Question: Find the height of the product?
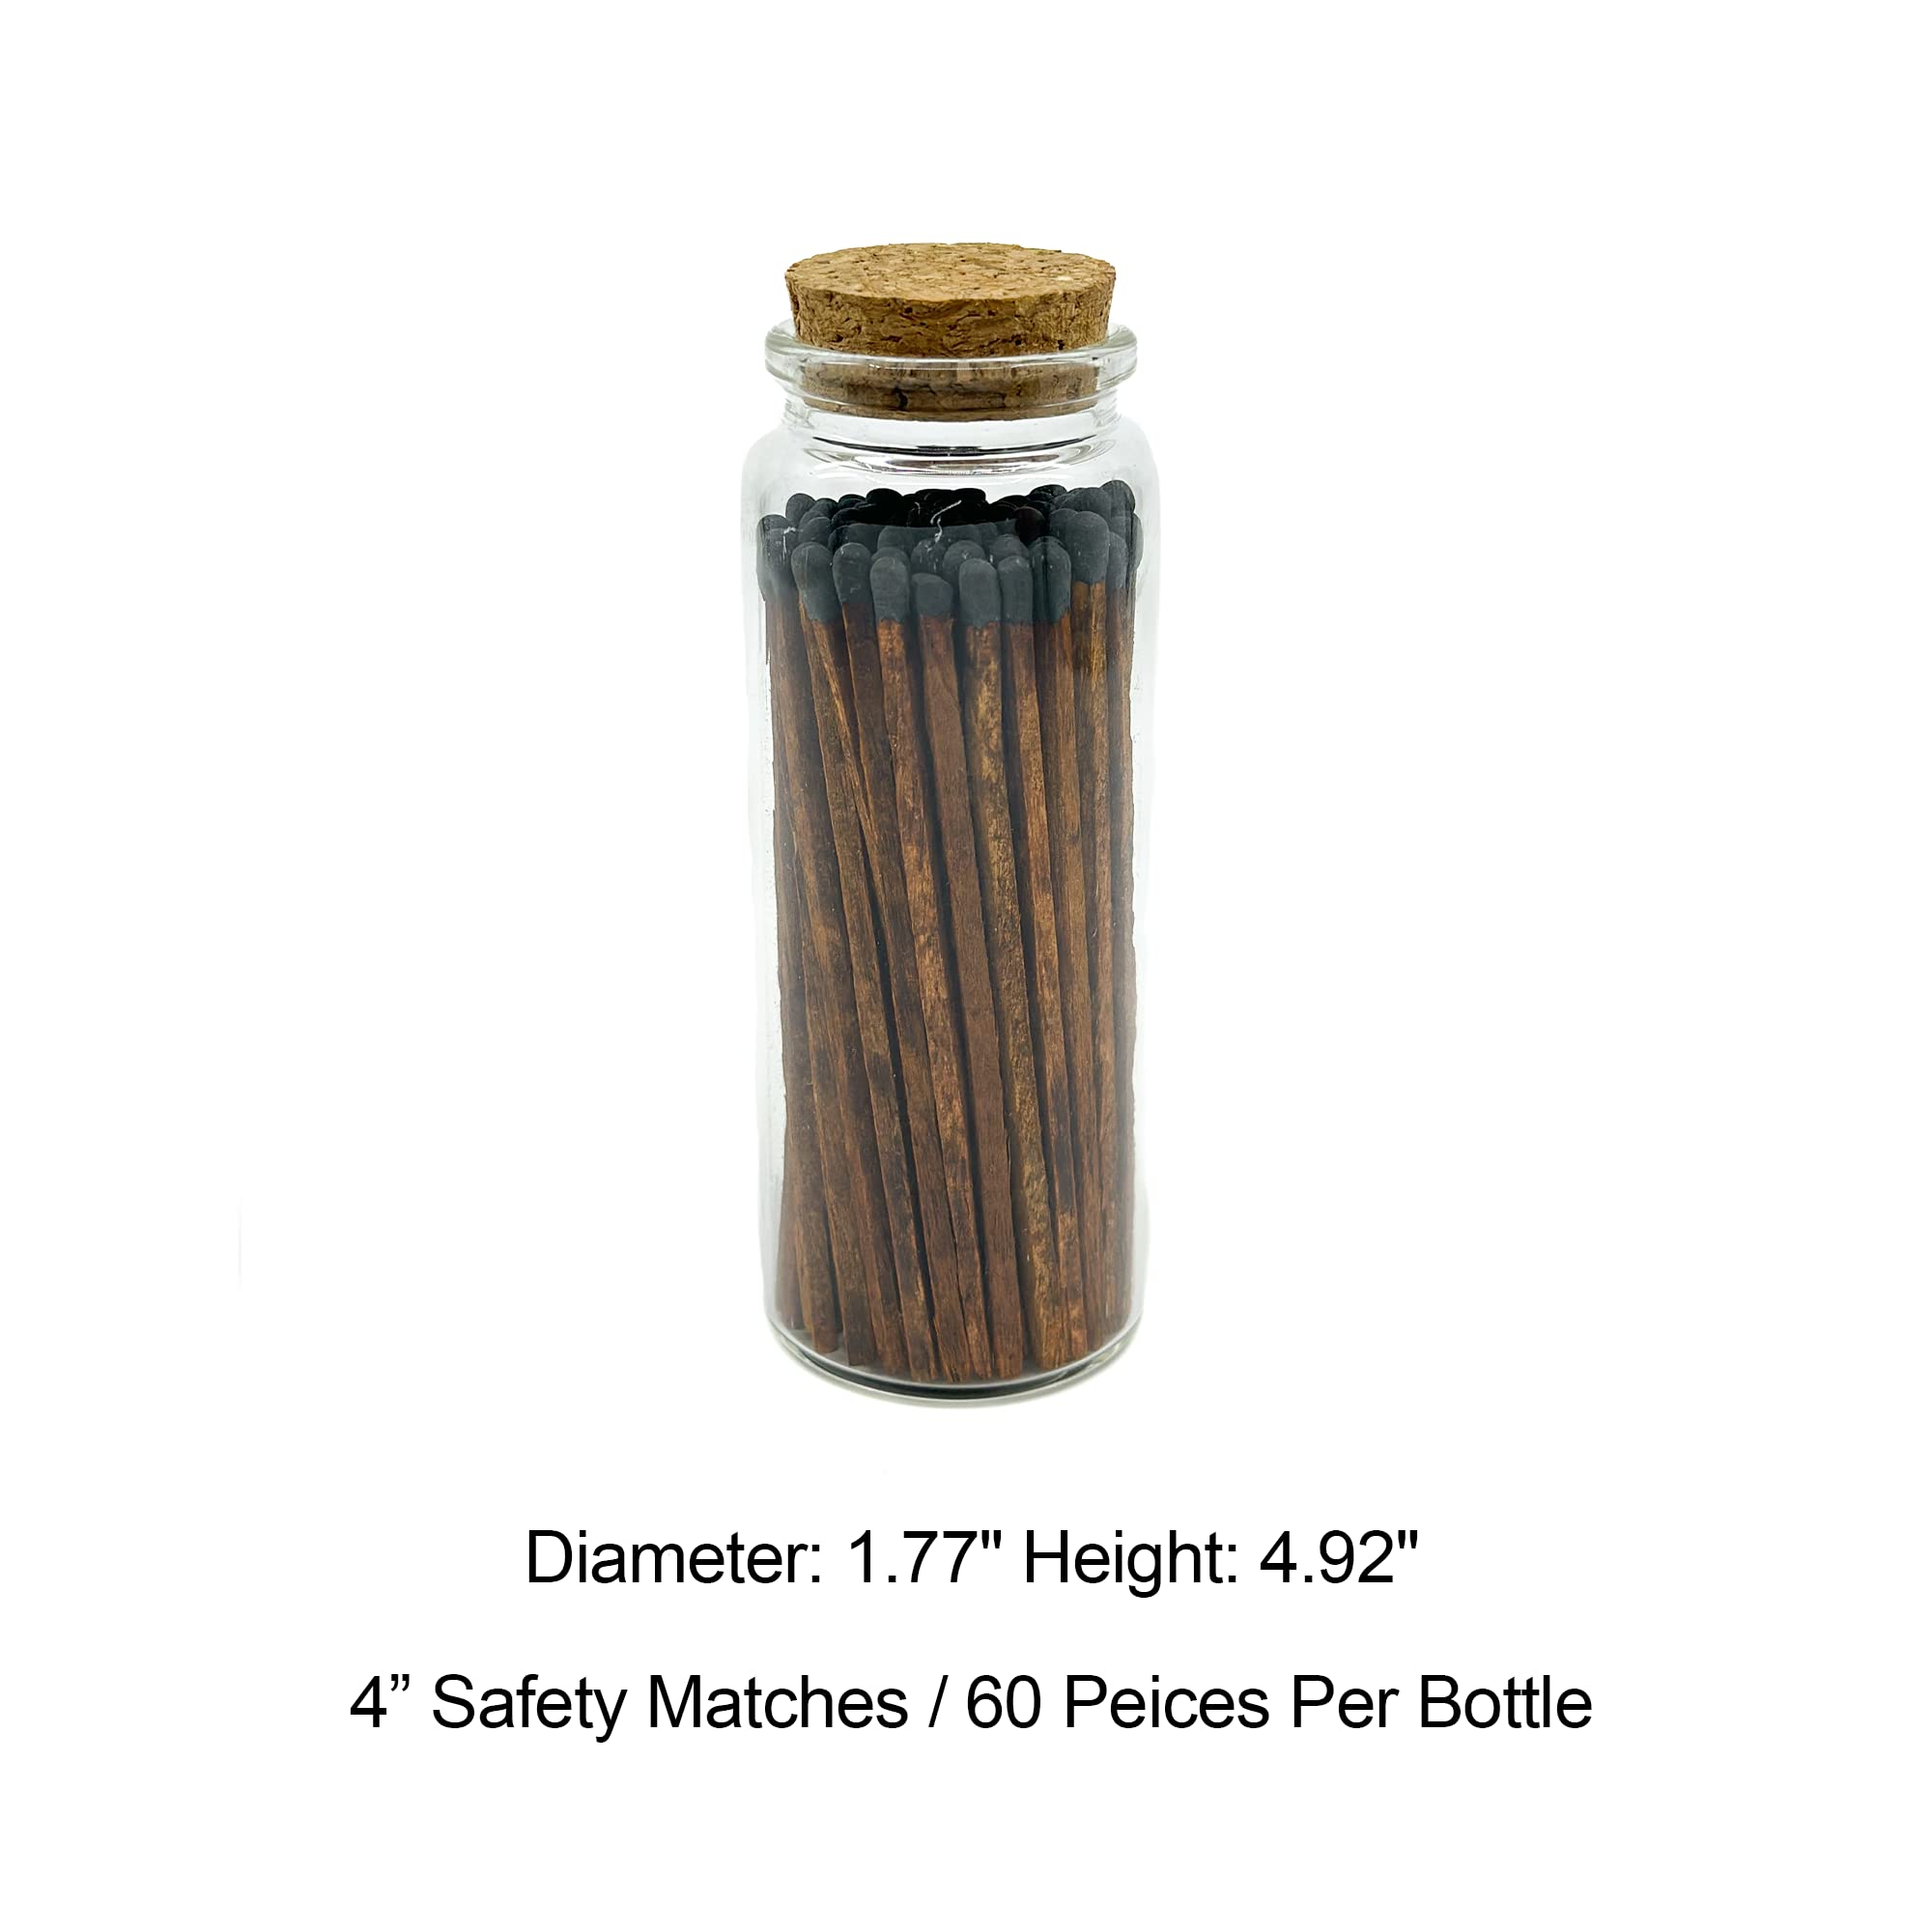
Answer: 4.0 inch